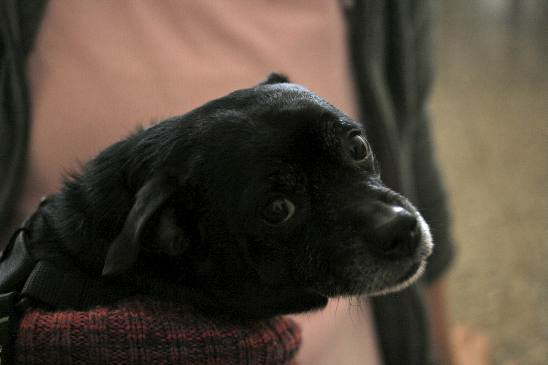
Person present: No